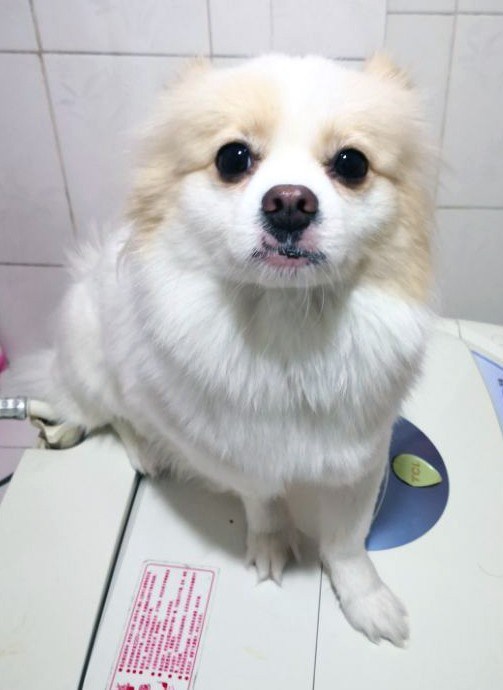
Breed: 1936-n000005-Pomeranian